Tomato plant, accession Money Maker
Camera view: bottom (45 deg); turntable rotation: 330 degrees
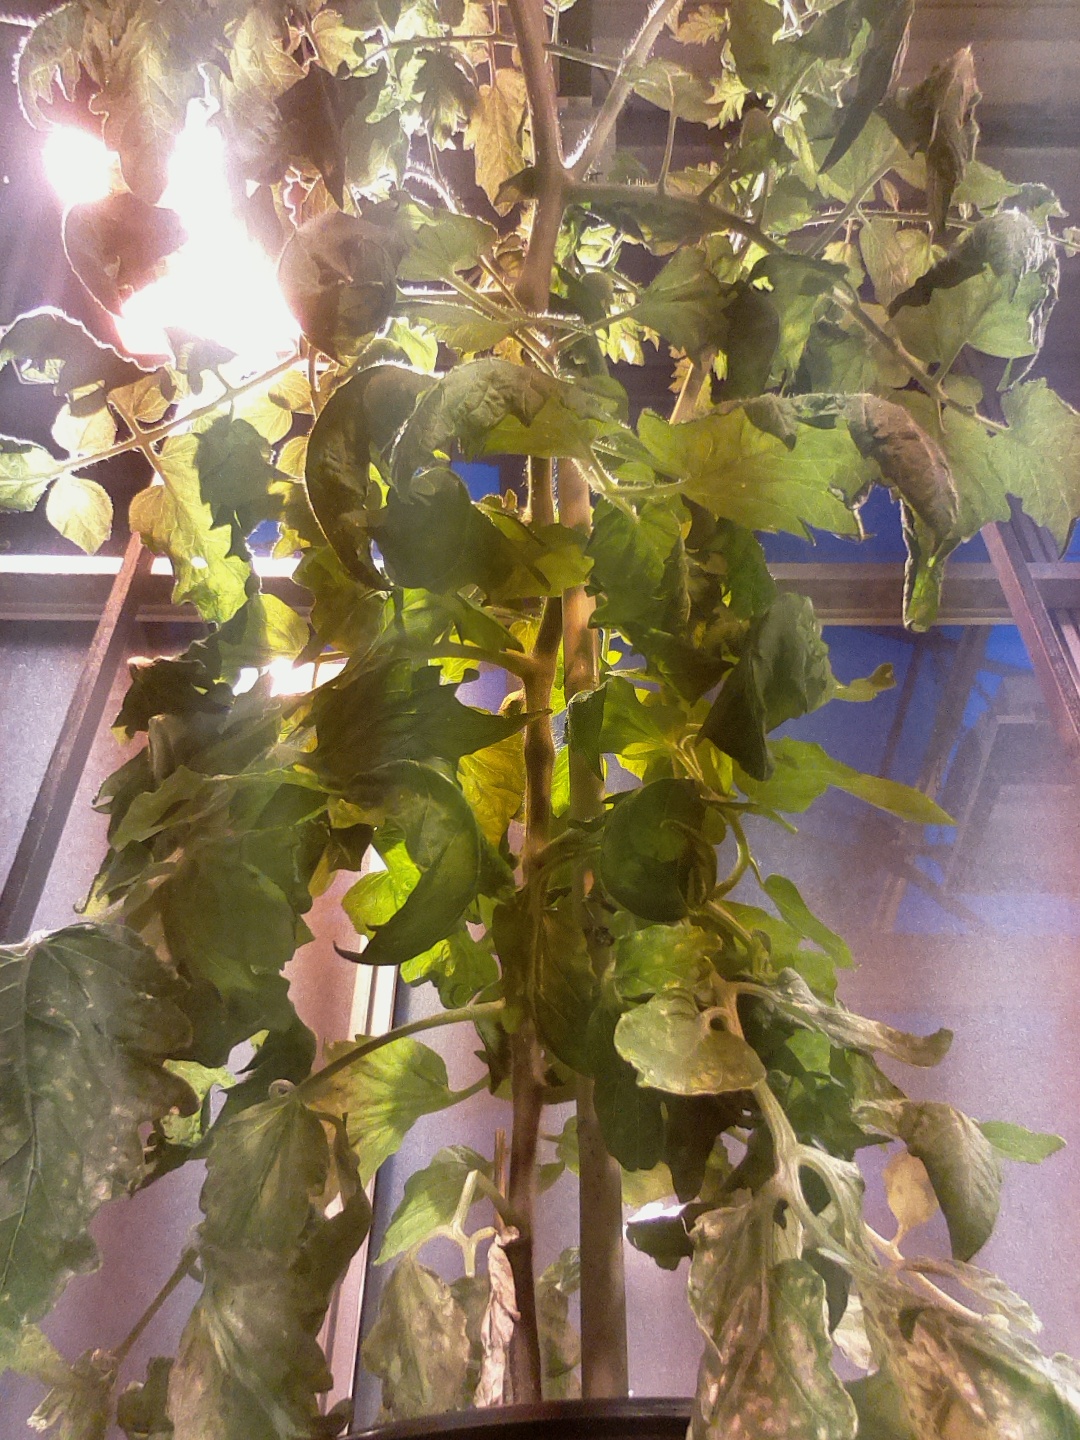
BBCH growth stage 70: Fruits at the main stem or branches visibles